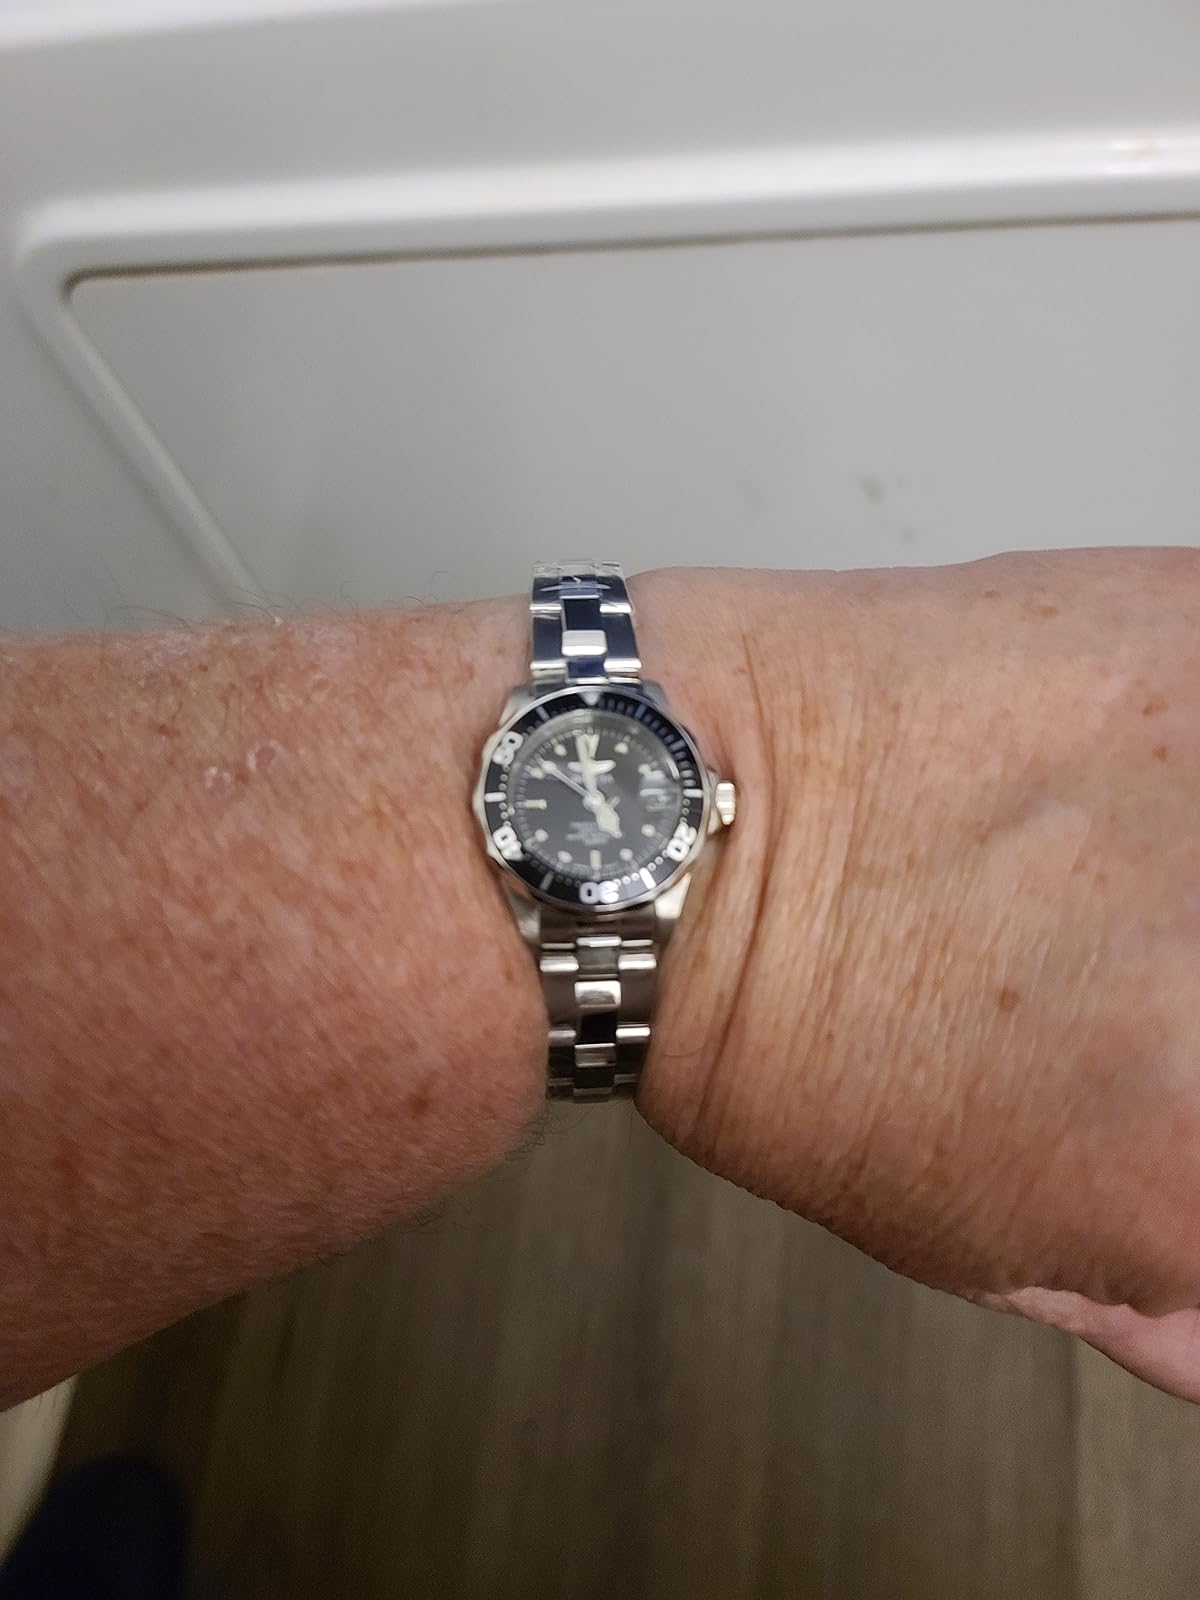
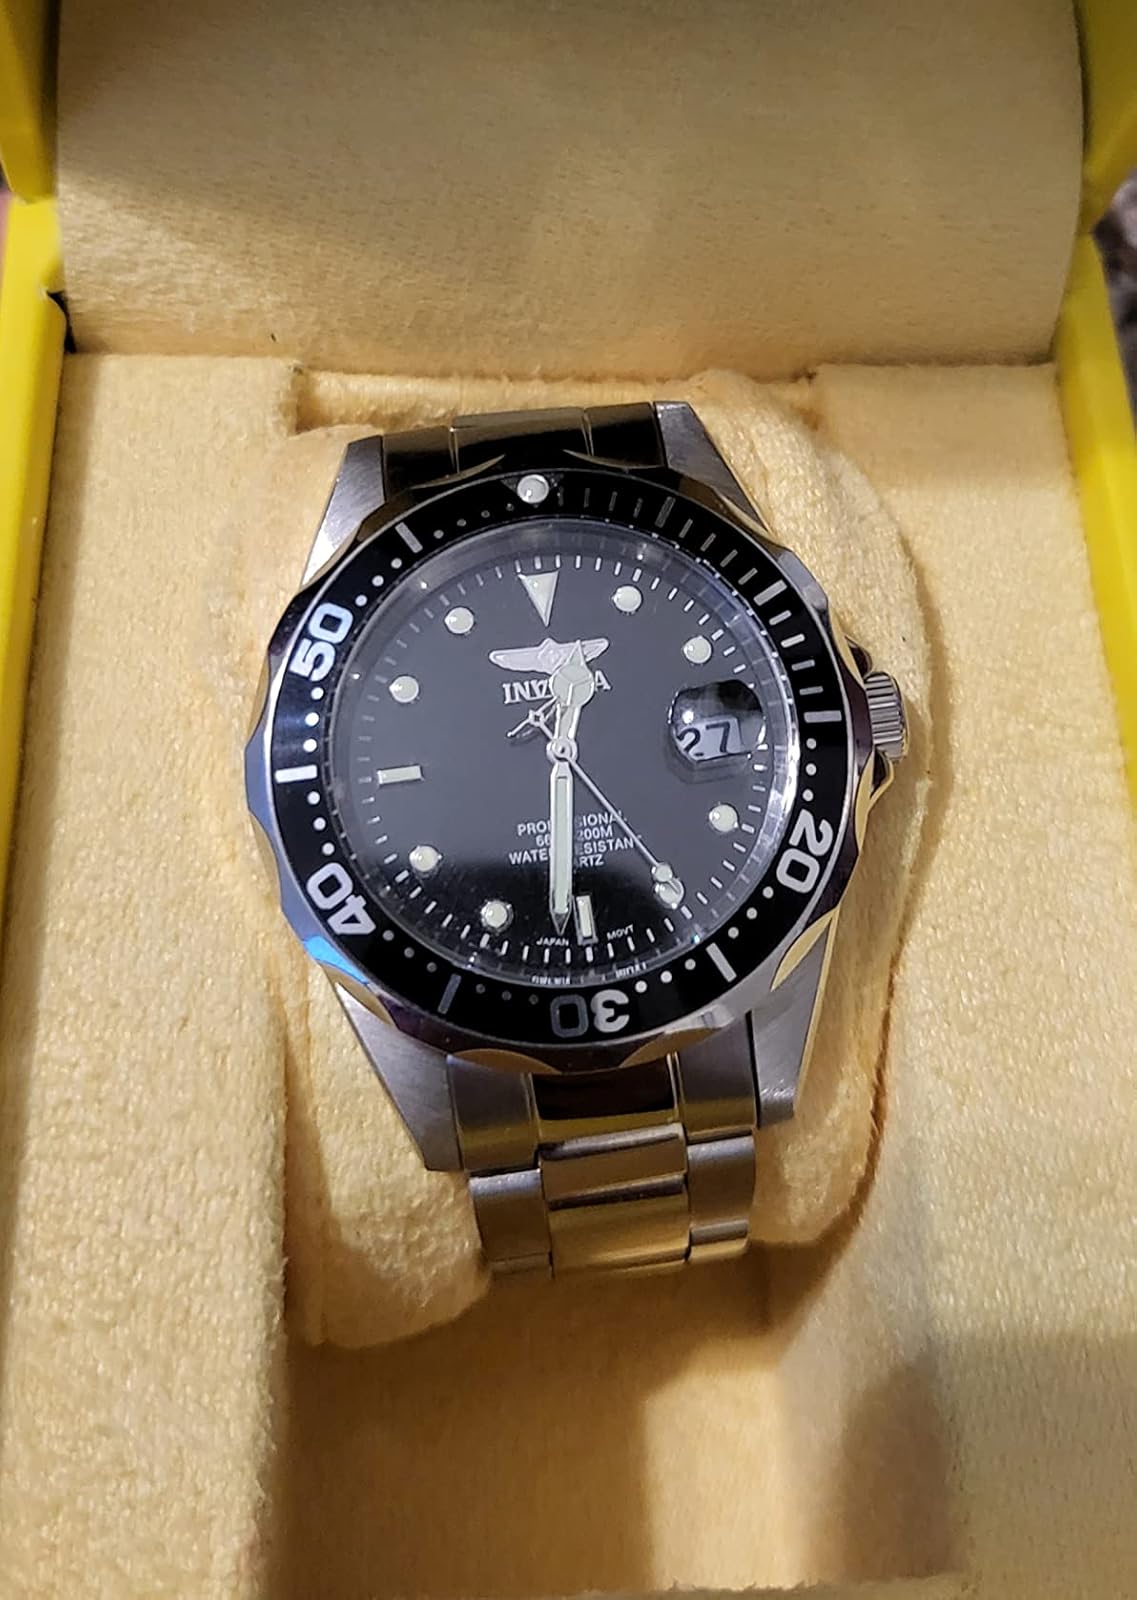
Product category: accessories_watch
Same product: yes